Tehaleh, Washington

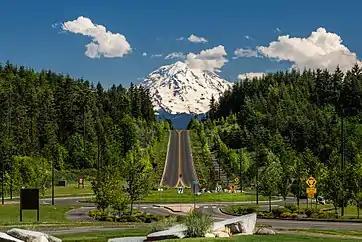
View of Mount Rainier from The Post at Tehaleh

Tehaleh, formerly known as Cascadia, is a master-planned unincorporated community to the south of Bonney Lake in Pierce County, Washington, United States. Construction began in 2005 with an estimated timeline for completion of 20 years. The town was designed by Patrick Kuo, who had purchased the land in 1991. Included in the original plan for Cascadia were 6,500 homes, a commercial district, an industrial park, schools, and recreational parkland for residents to enjoy. Construction halted in 2008, prior to the construction of any homes or commercial properties. After foreclosure proceedings in 2010, Homestreet Bank repossessed much of Kuo's land, intending to find another developer.